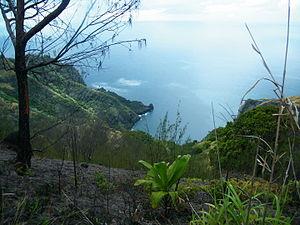
Tahuata est une île du groupe sud de l’archipel des Marquises, en Polynésie française, distante de seulement 4 km de l’île voisine d’Hiva Oa, dont elle est séparée par le Ha‘ava, ou Canal du Bordelais.